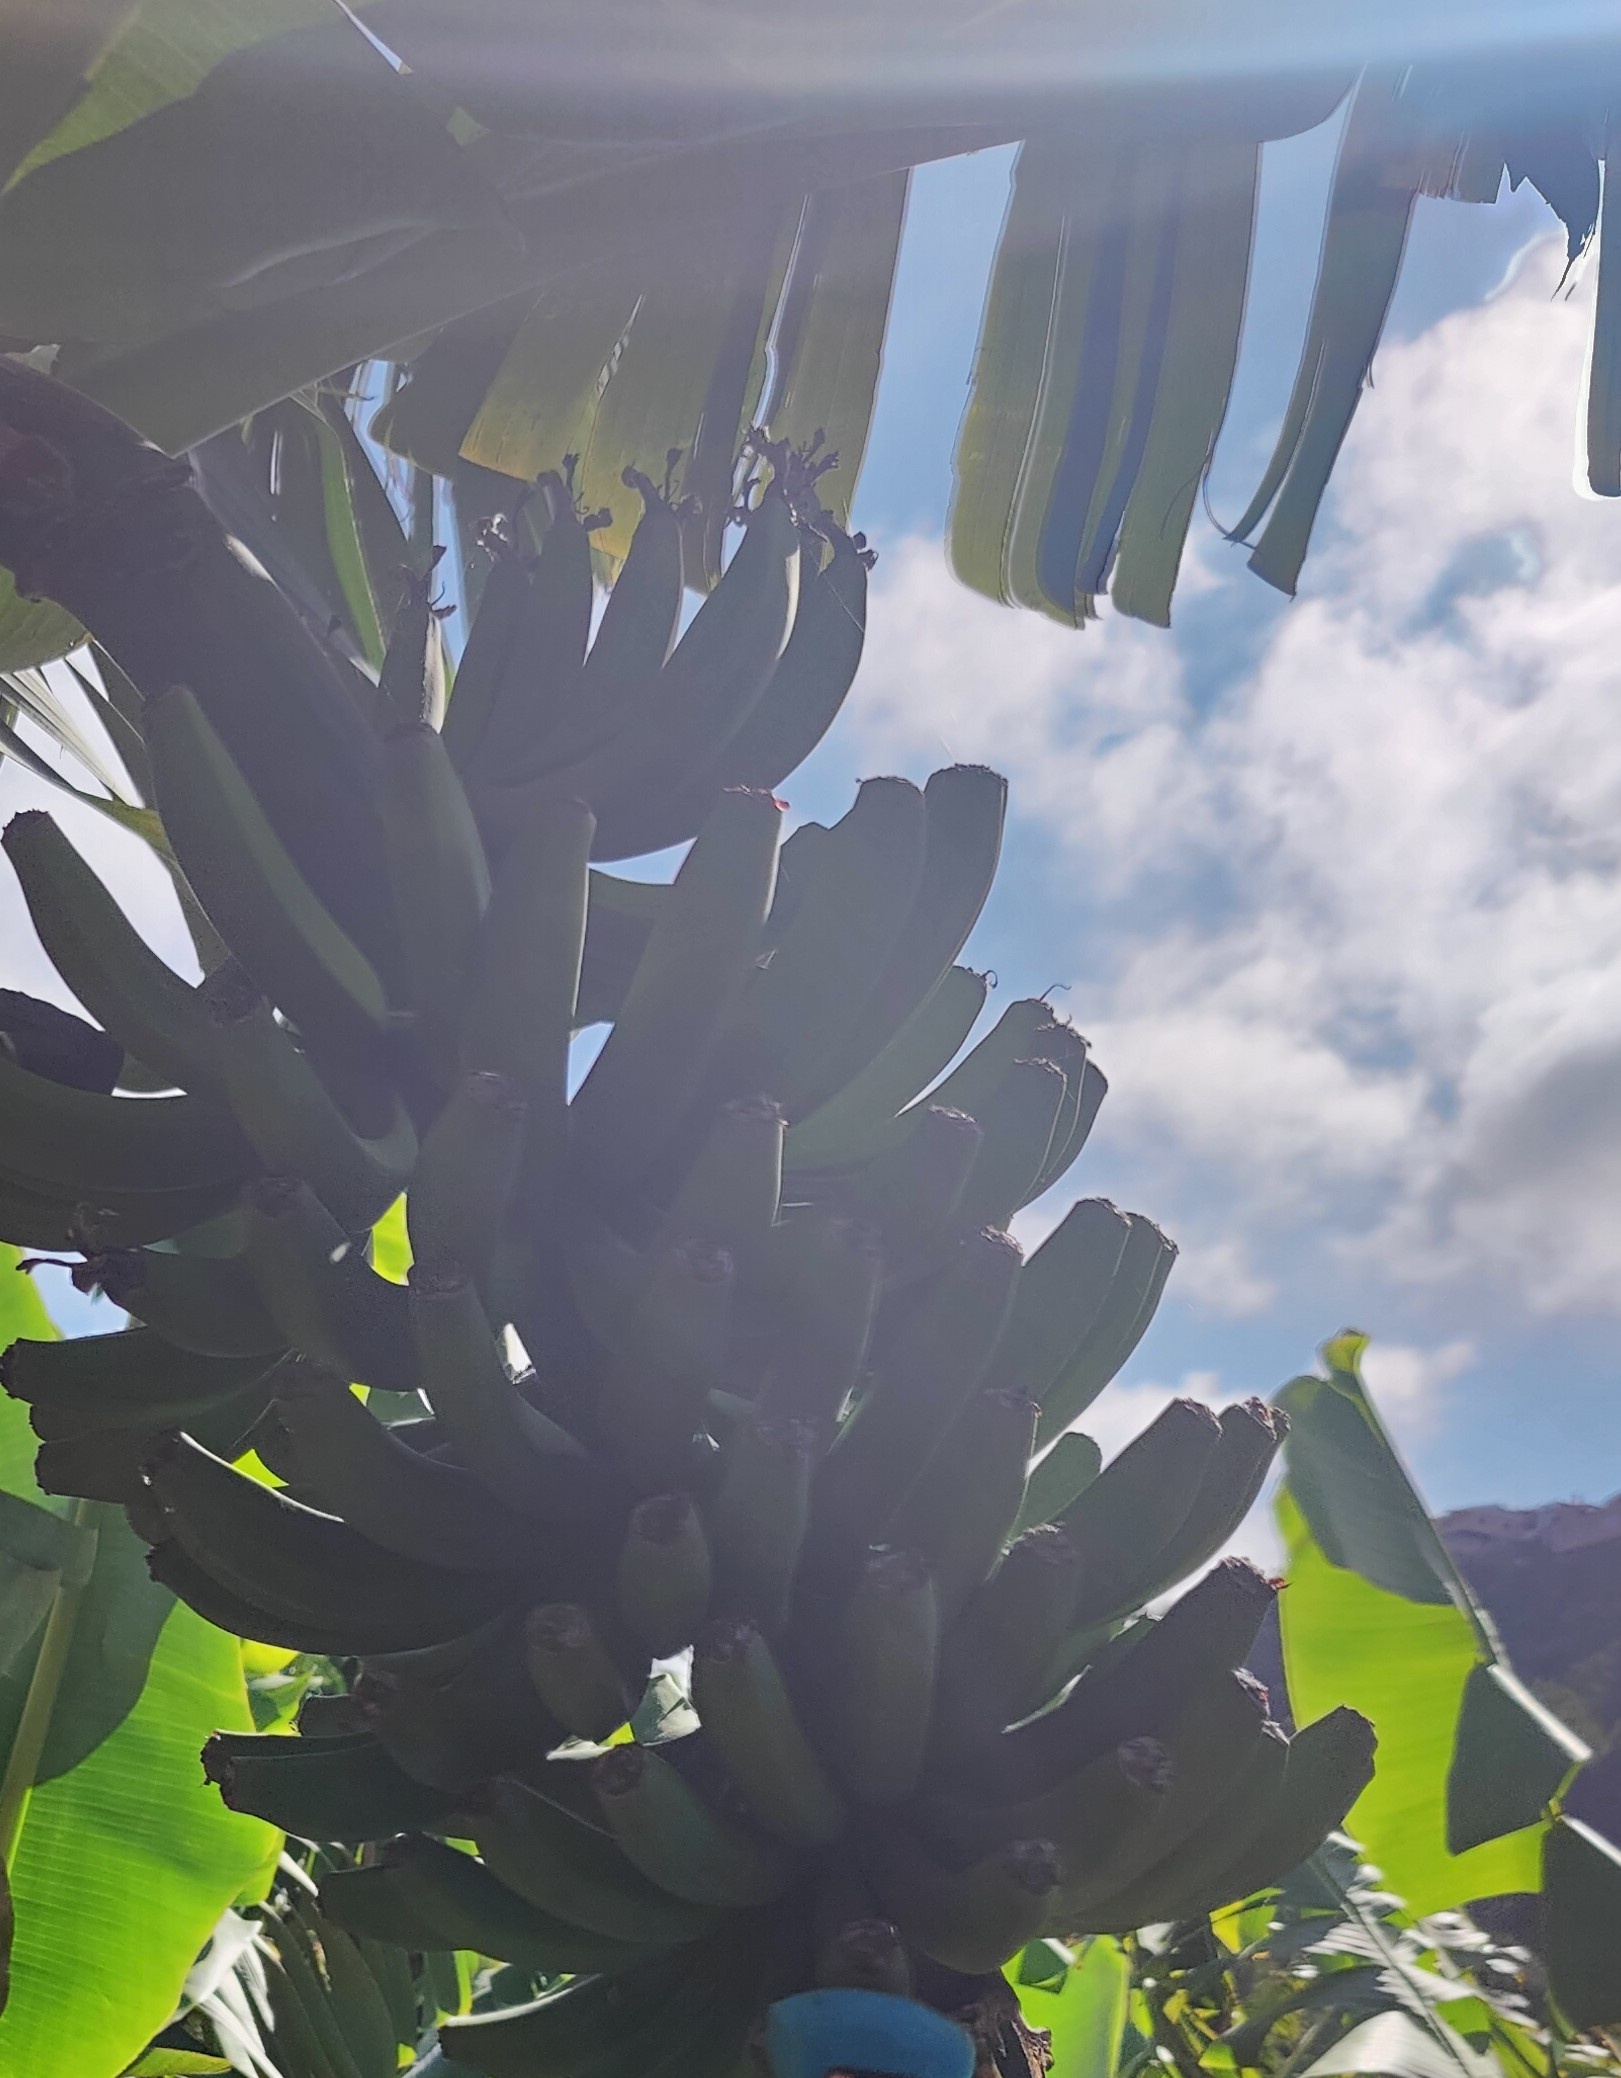
Label: Keep